Forman Brown

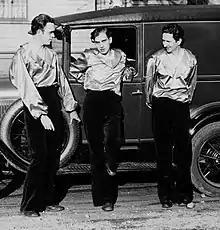
Forman Brown, Harry Burnett and Roddy Brandon

Forman Brown (January 8, 1901 – January 10, 1996) was one of the world's leaders in puppet theatre in his day, as well as an important early gay novelist. He was a member of the Yale Puppeteers and the driving force behind Turnabout Theatre. He was born in Otsego, Michigan, in 1901 and died in 1996, two days after his 95th birthday. Brown briefly taught at North Carolina State College, followed by an extensive tour of Europe.